Vichy France

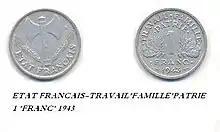
1943 1 Franc coin. Front: "French State". Back: "Work Family Homeland". Symbolism on coinage was a propaganda vehicle.

Article IV of the Armistice allowed for a small French armythe Armistice Armystationed in the unoccupied zone, and for the military provision of the French colonial empire overseas. The function of those forces was to keep internal order and to defend French territories from Allied assault. The French forces were to remain under the overall direction of the German armed forces.